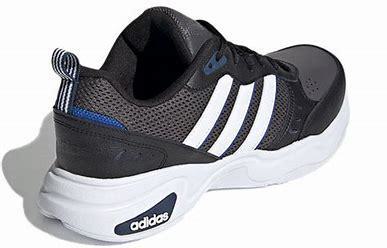
Brand: adidas
Model: neo Adidas NEO Strutter